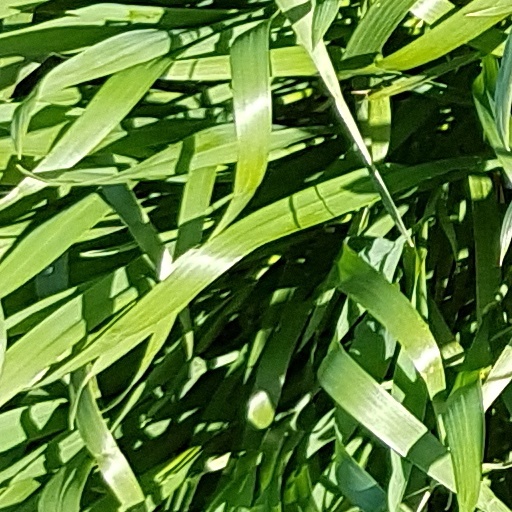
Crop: wheat